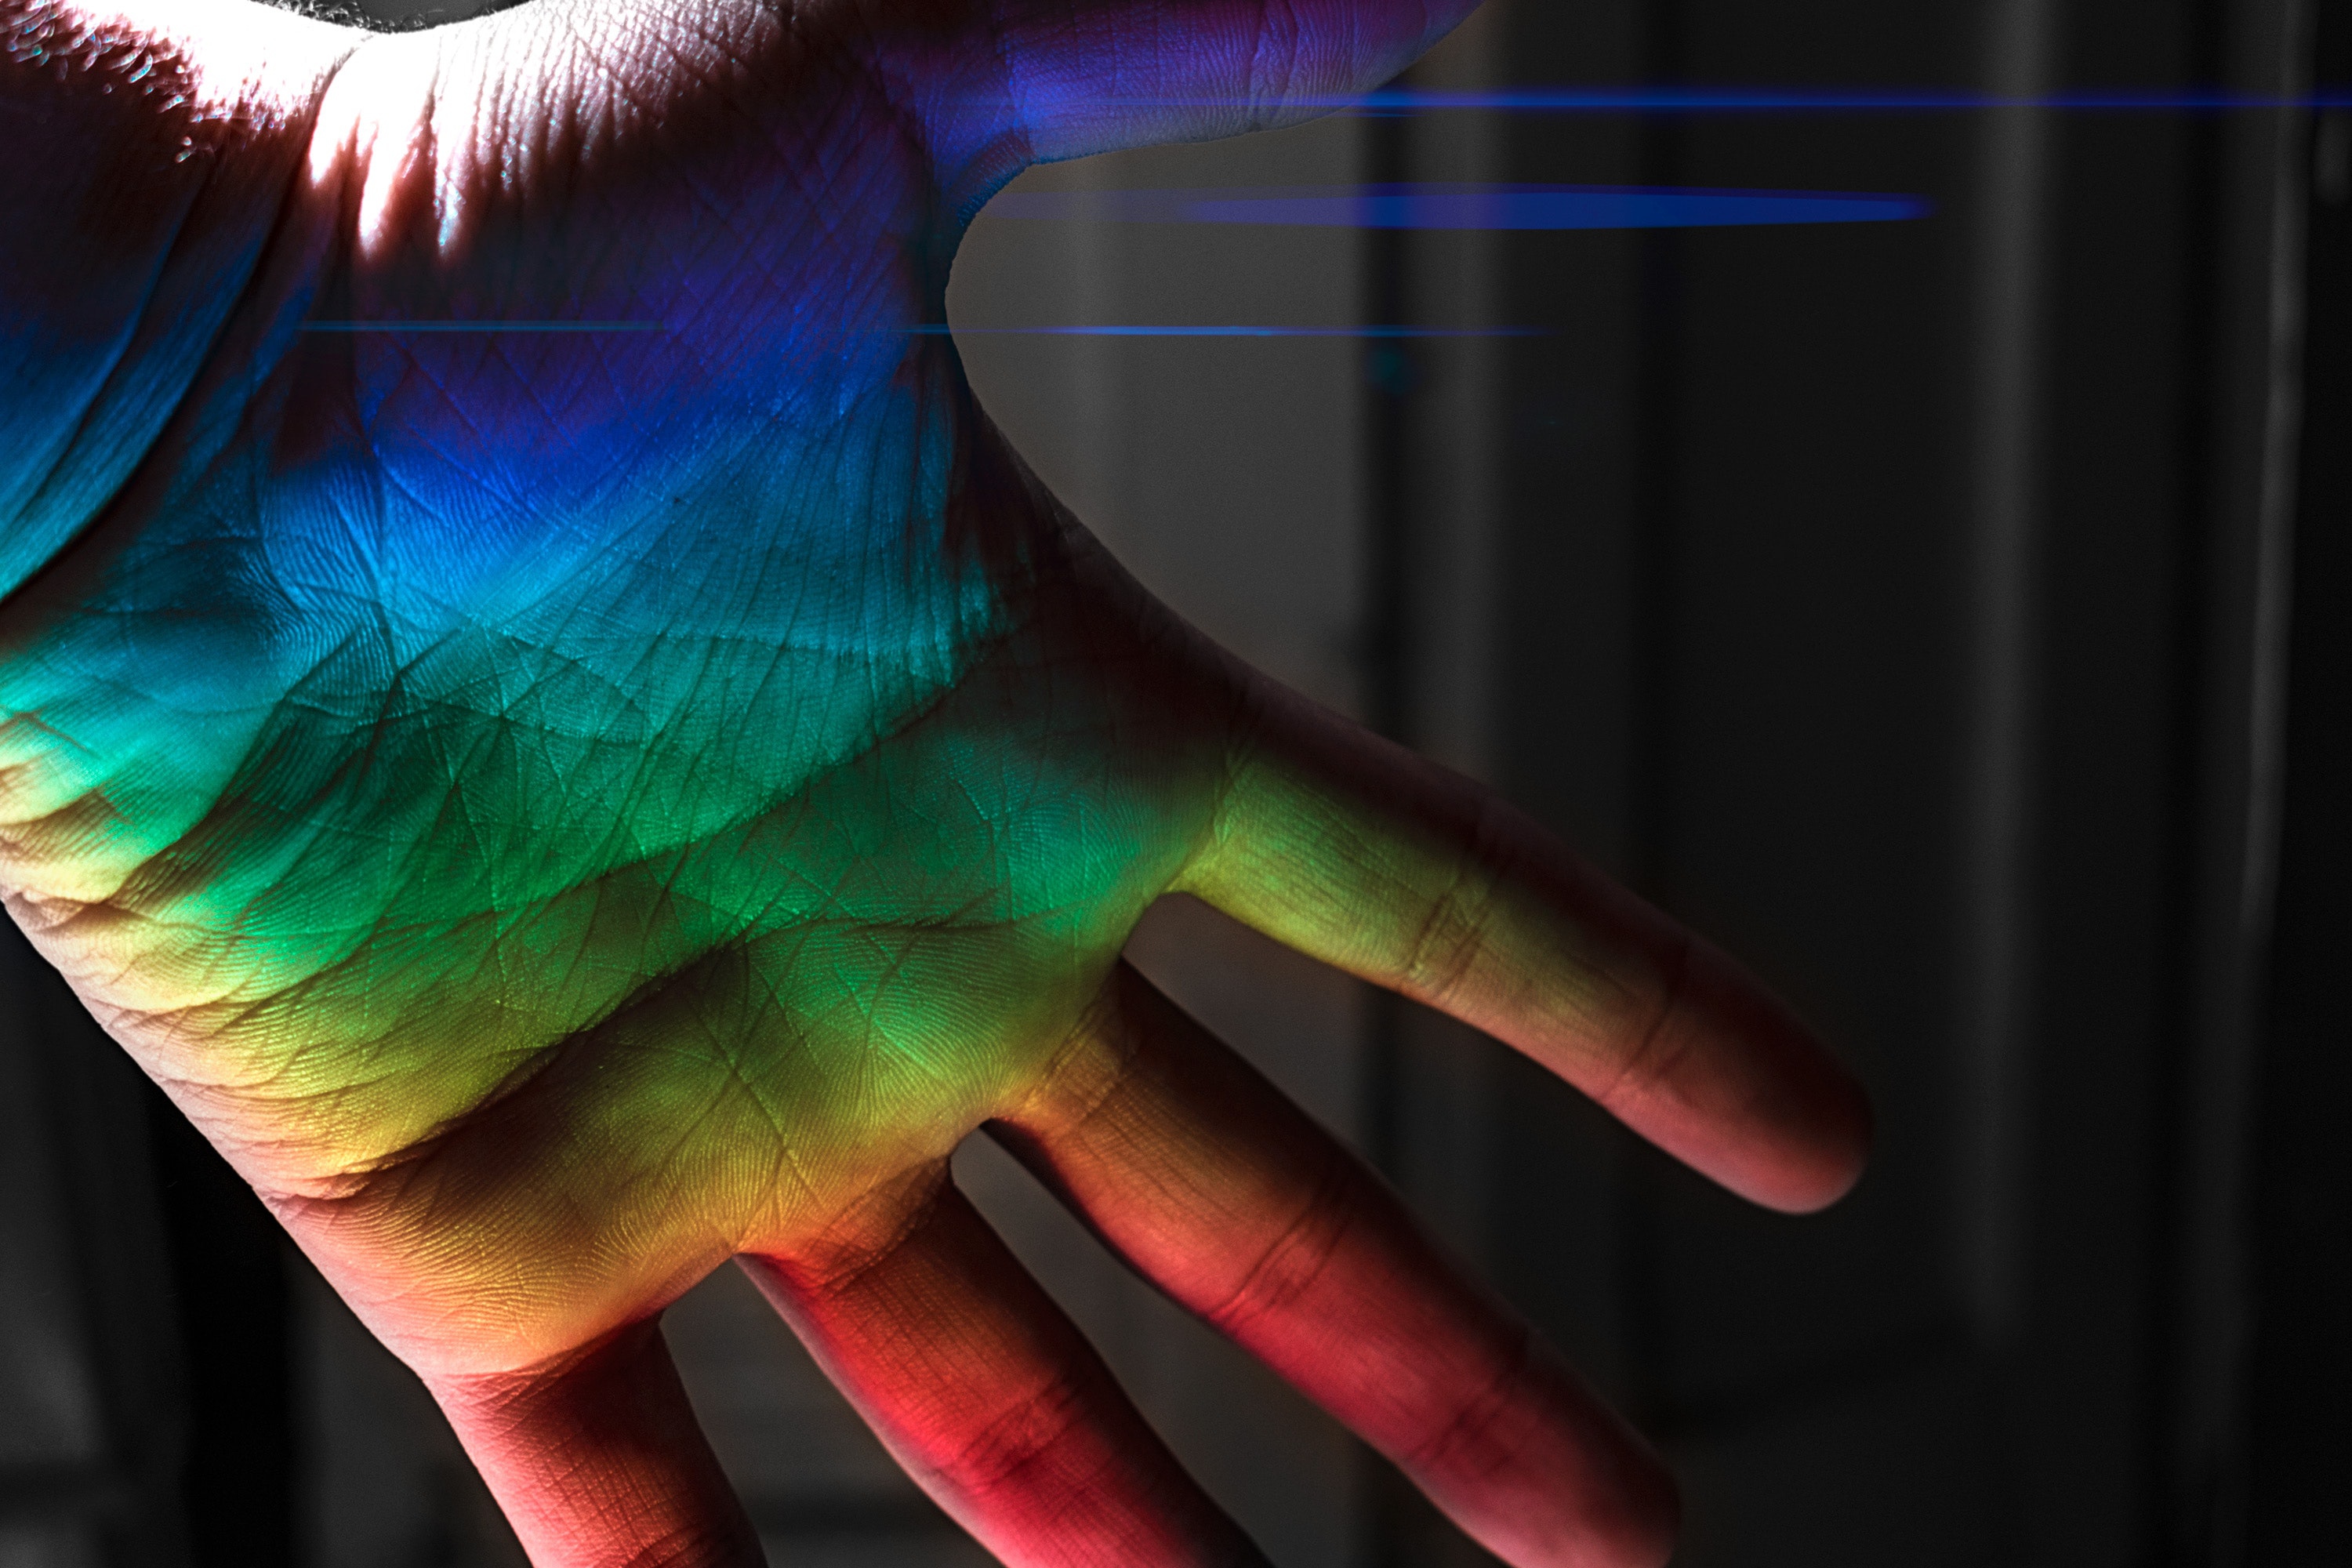
blue, hand, finger, light, Colorfulness, gesture, graphics, wrist